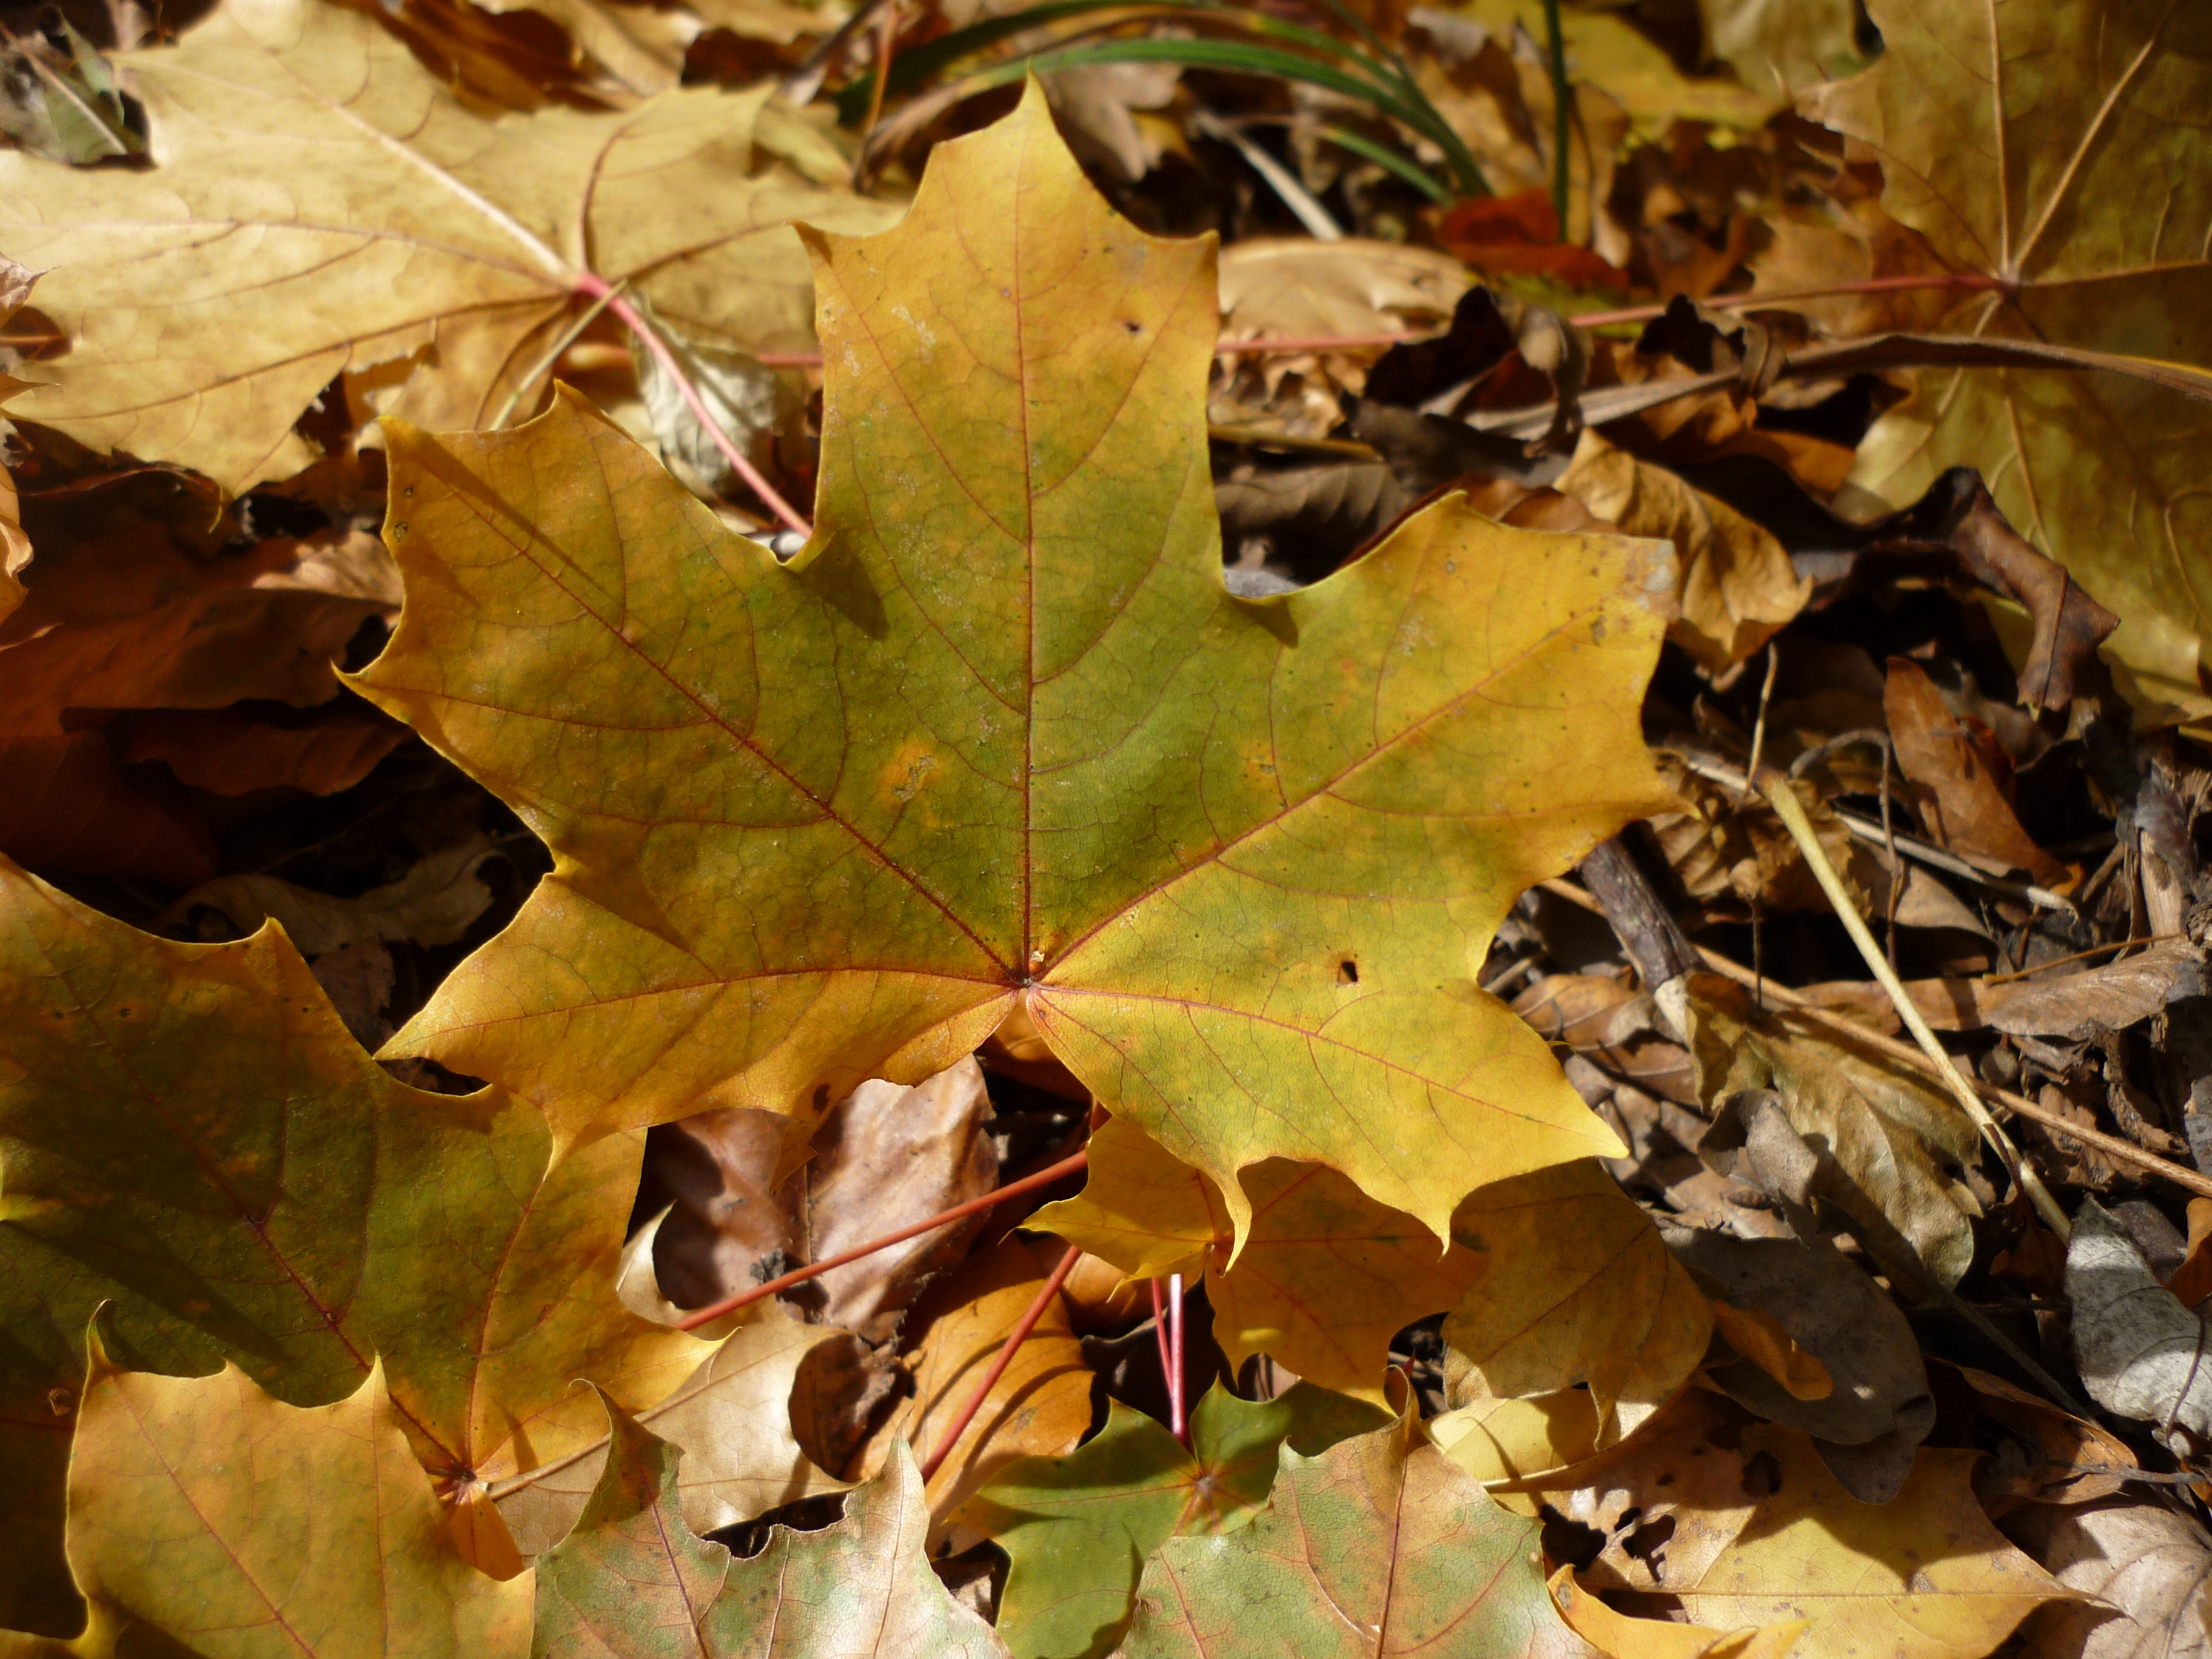
tree, nature, forest, branch, plant, sunshine, leaf, flower, plane, foliage, autumn, yellow, season, maple tree, maple leaf, holidays, deciduous, oak, mood, avar, flowering plant, woody plant, land plant